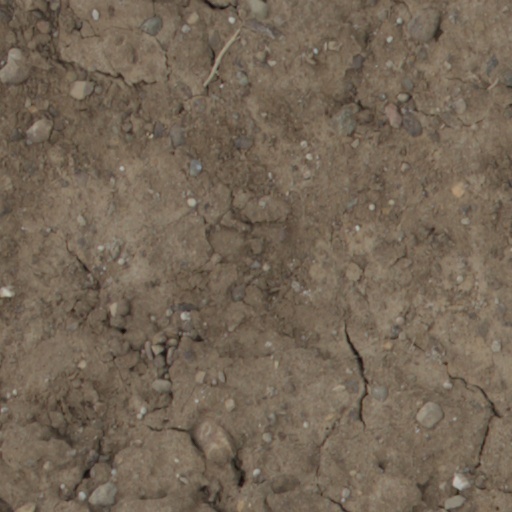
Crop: wheat